Gene Littler

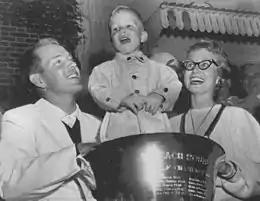
Gene Littler with family in 1956

An early highlight of Littler's professional playing career was a second-place finish at the 1954 U.S. Open. He finished one shot behind Ed Furgol.